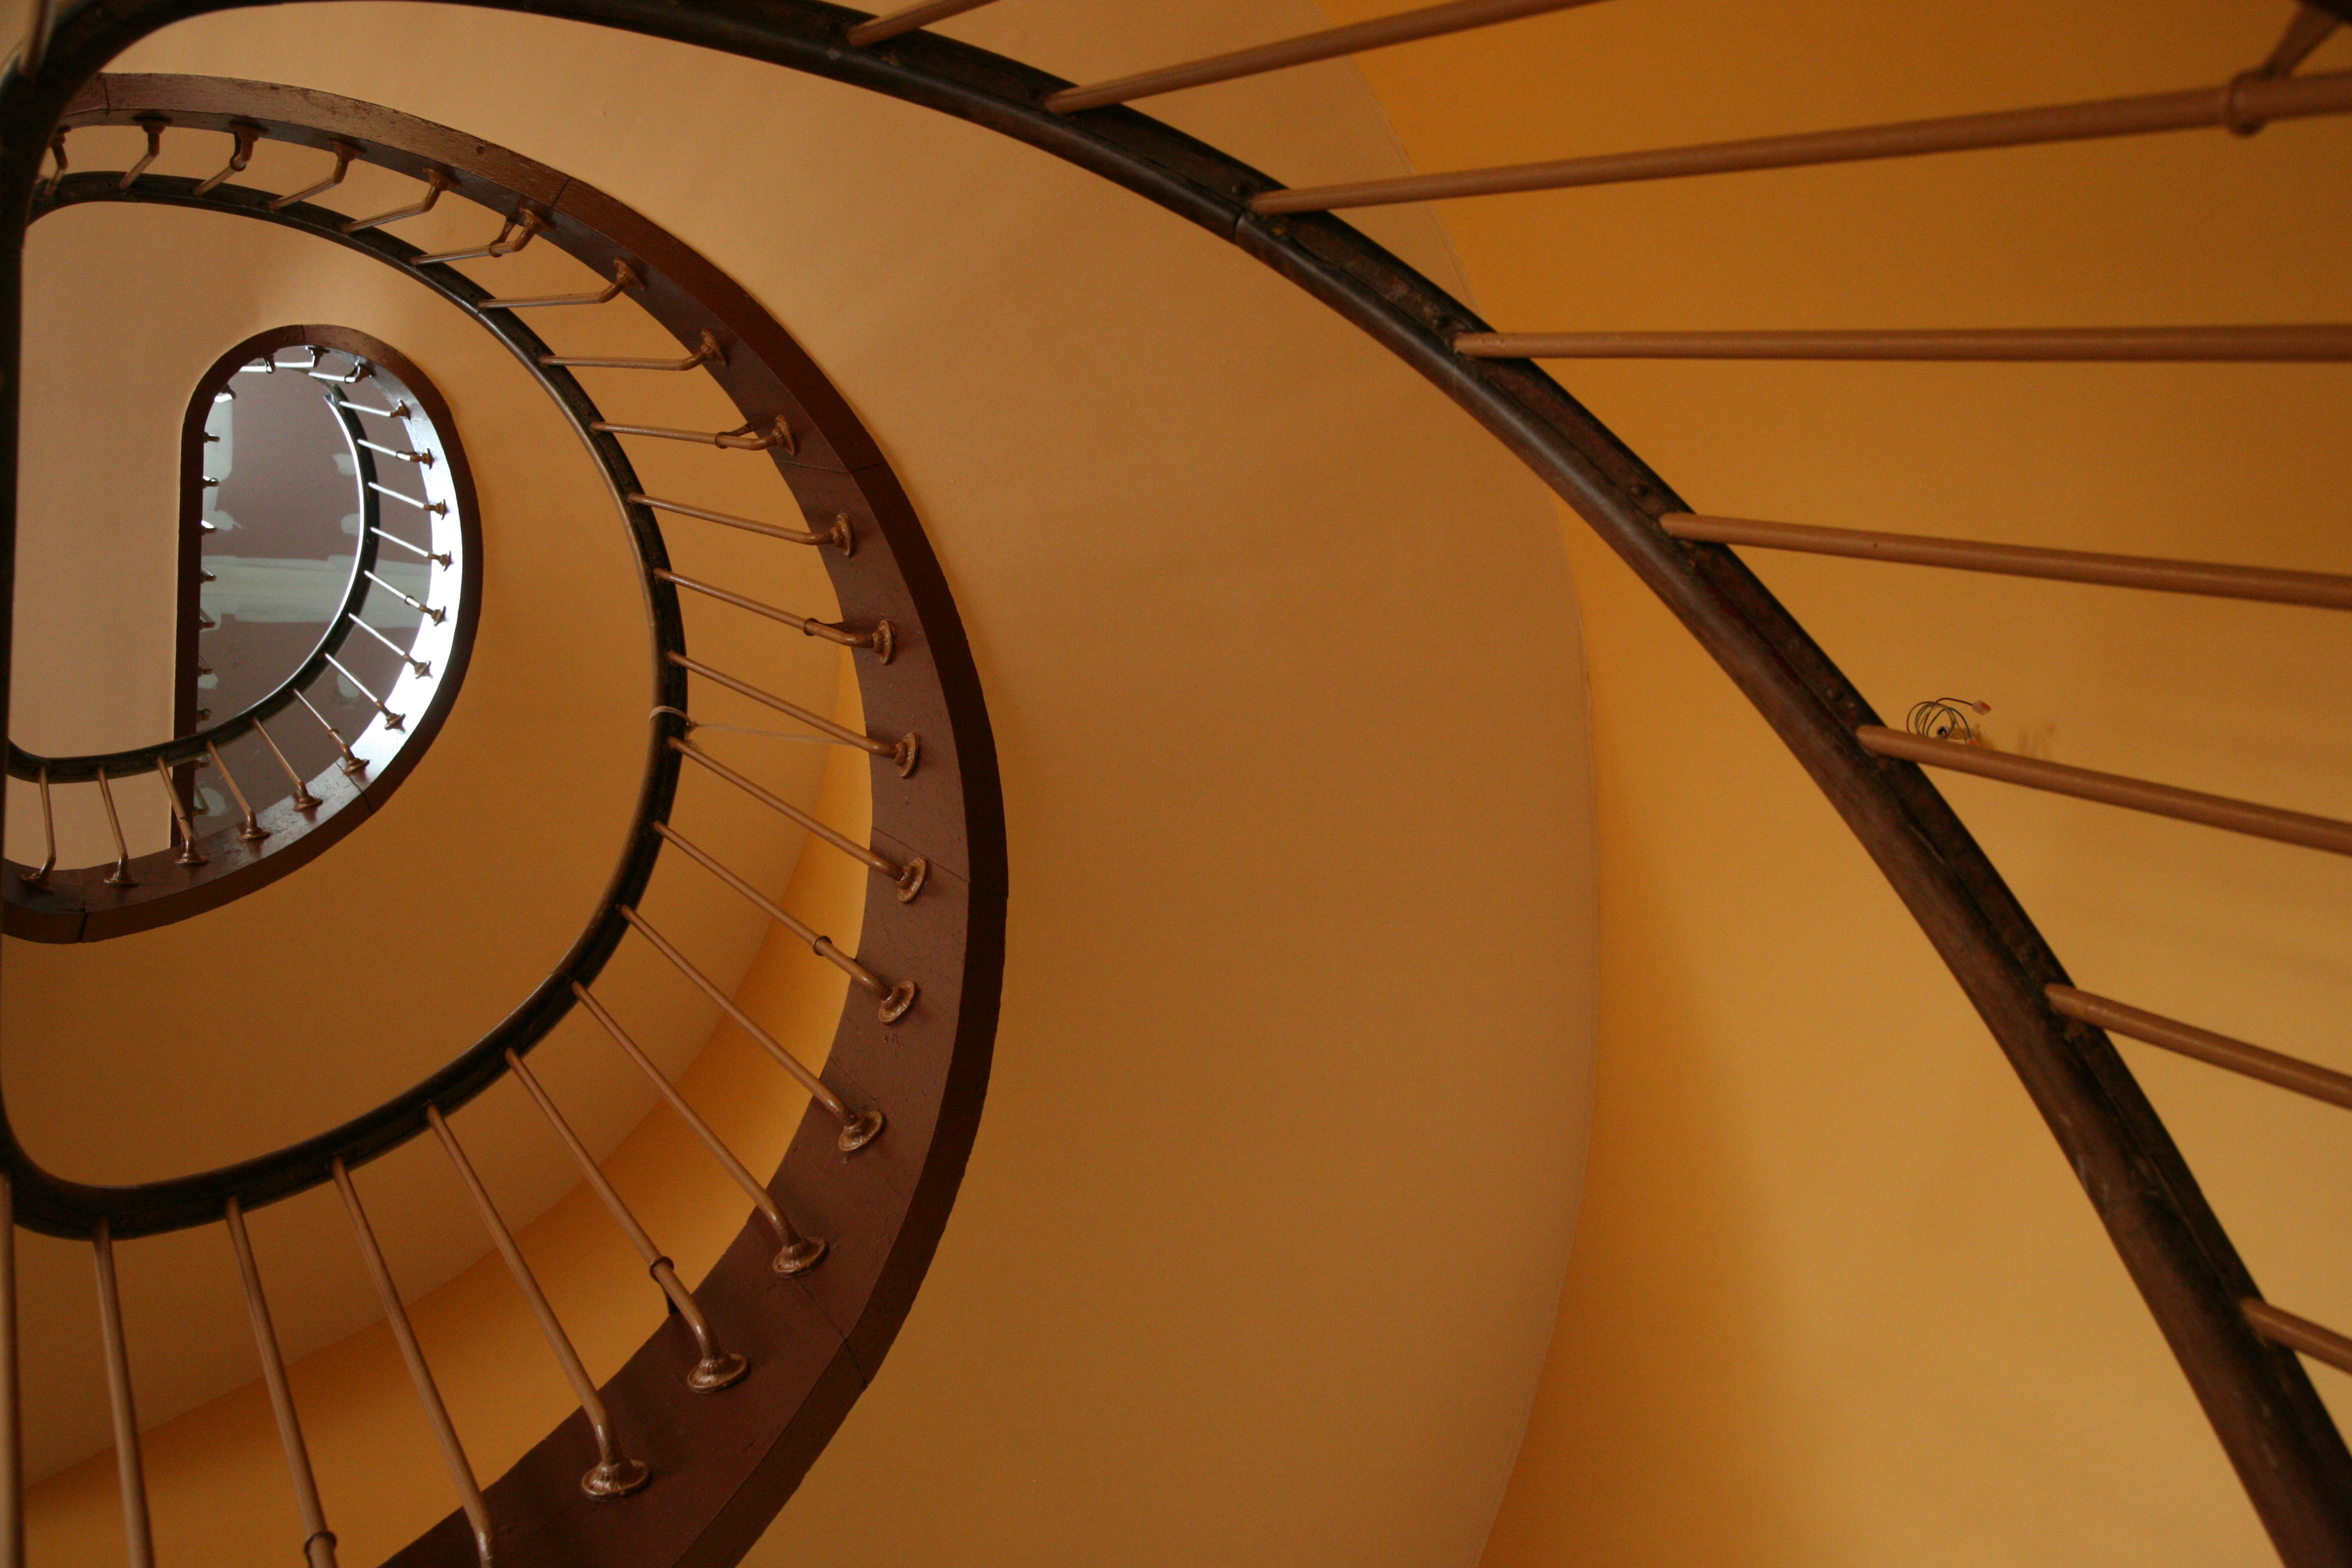
light, architecture, structure, wood, spiral, window, staircase, social, ceiling, line, lighting, circle, design, stairs, symmetry, arquitectura, utopia, escalier, shape, architektur, guise, socialism, godin, palaissocial, utopie, socialpalace, familist re, 19 me, daylighting